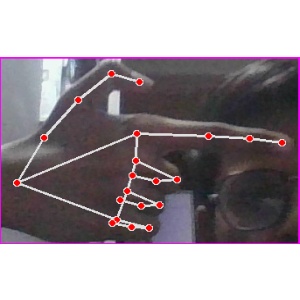
अक्षर: ब